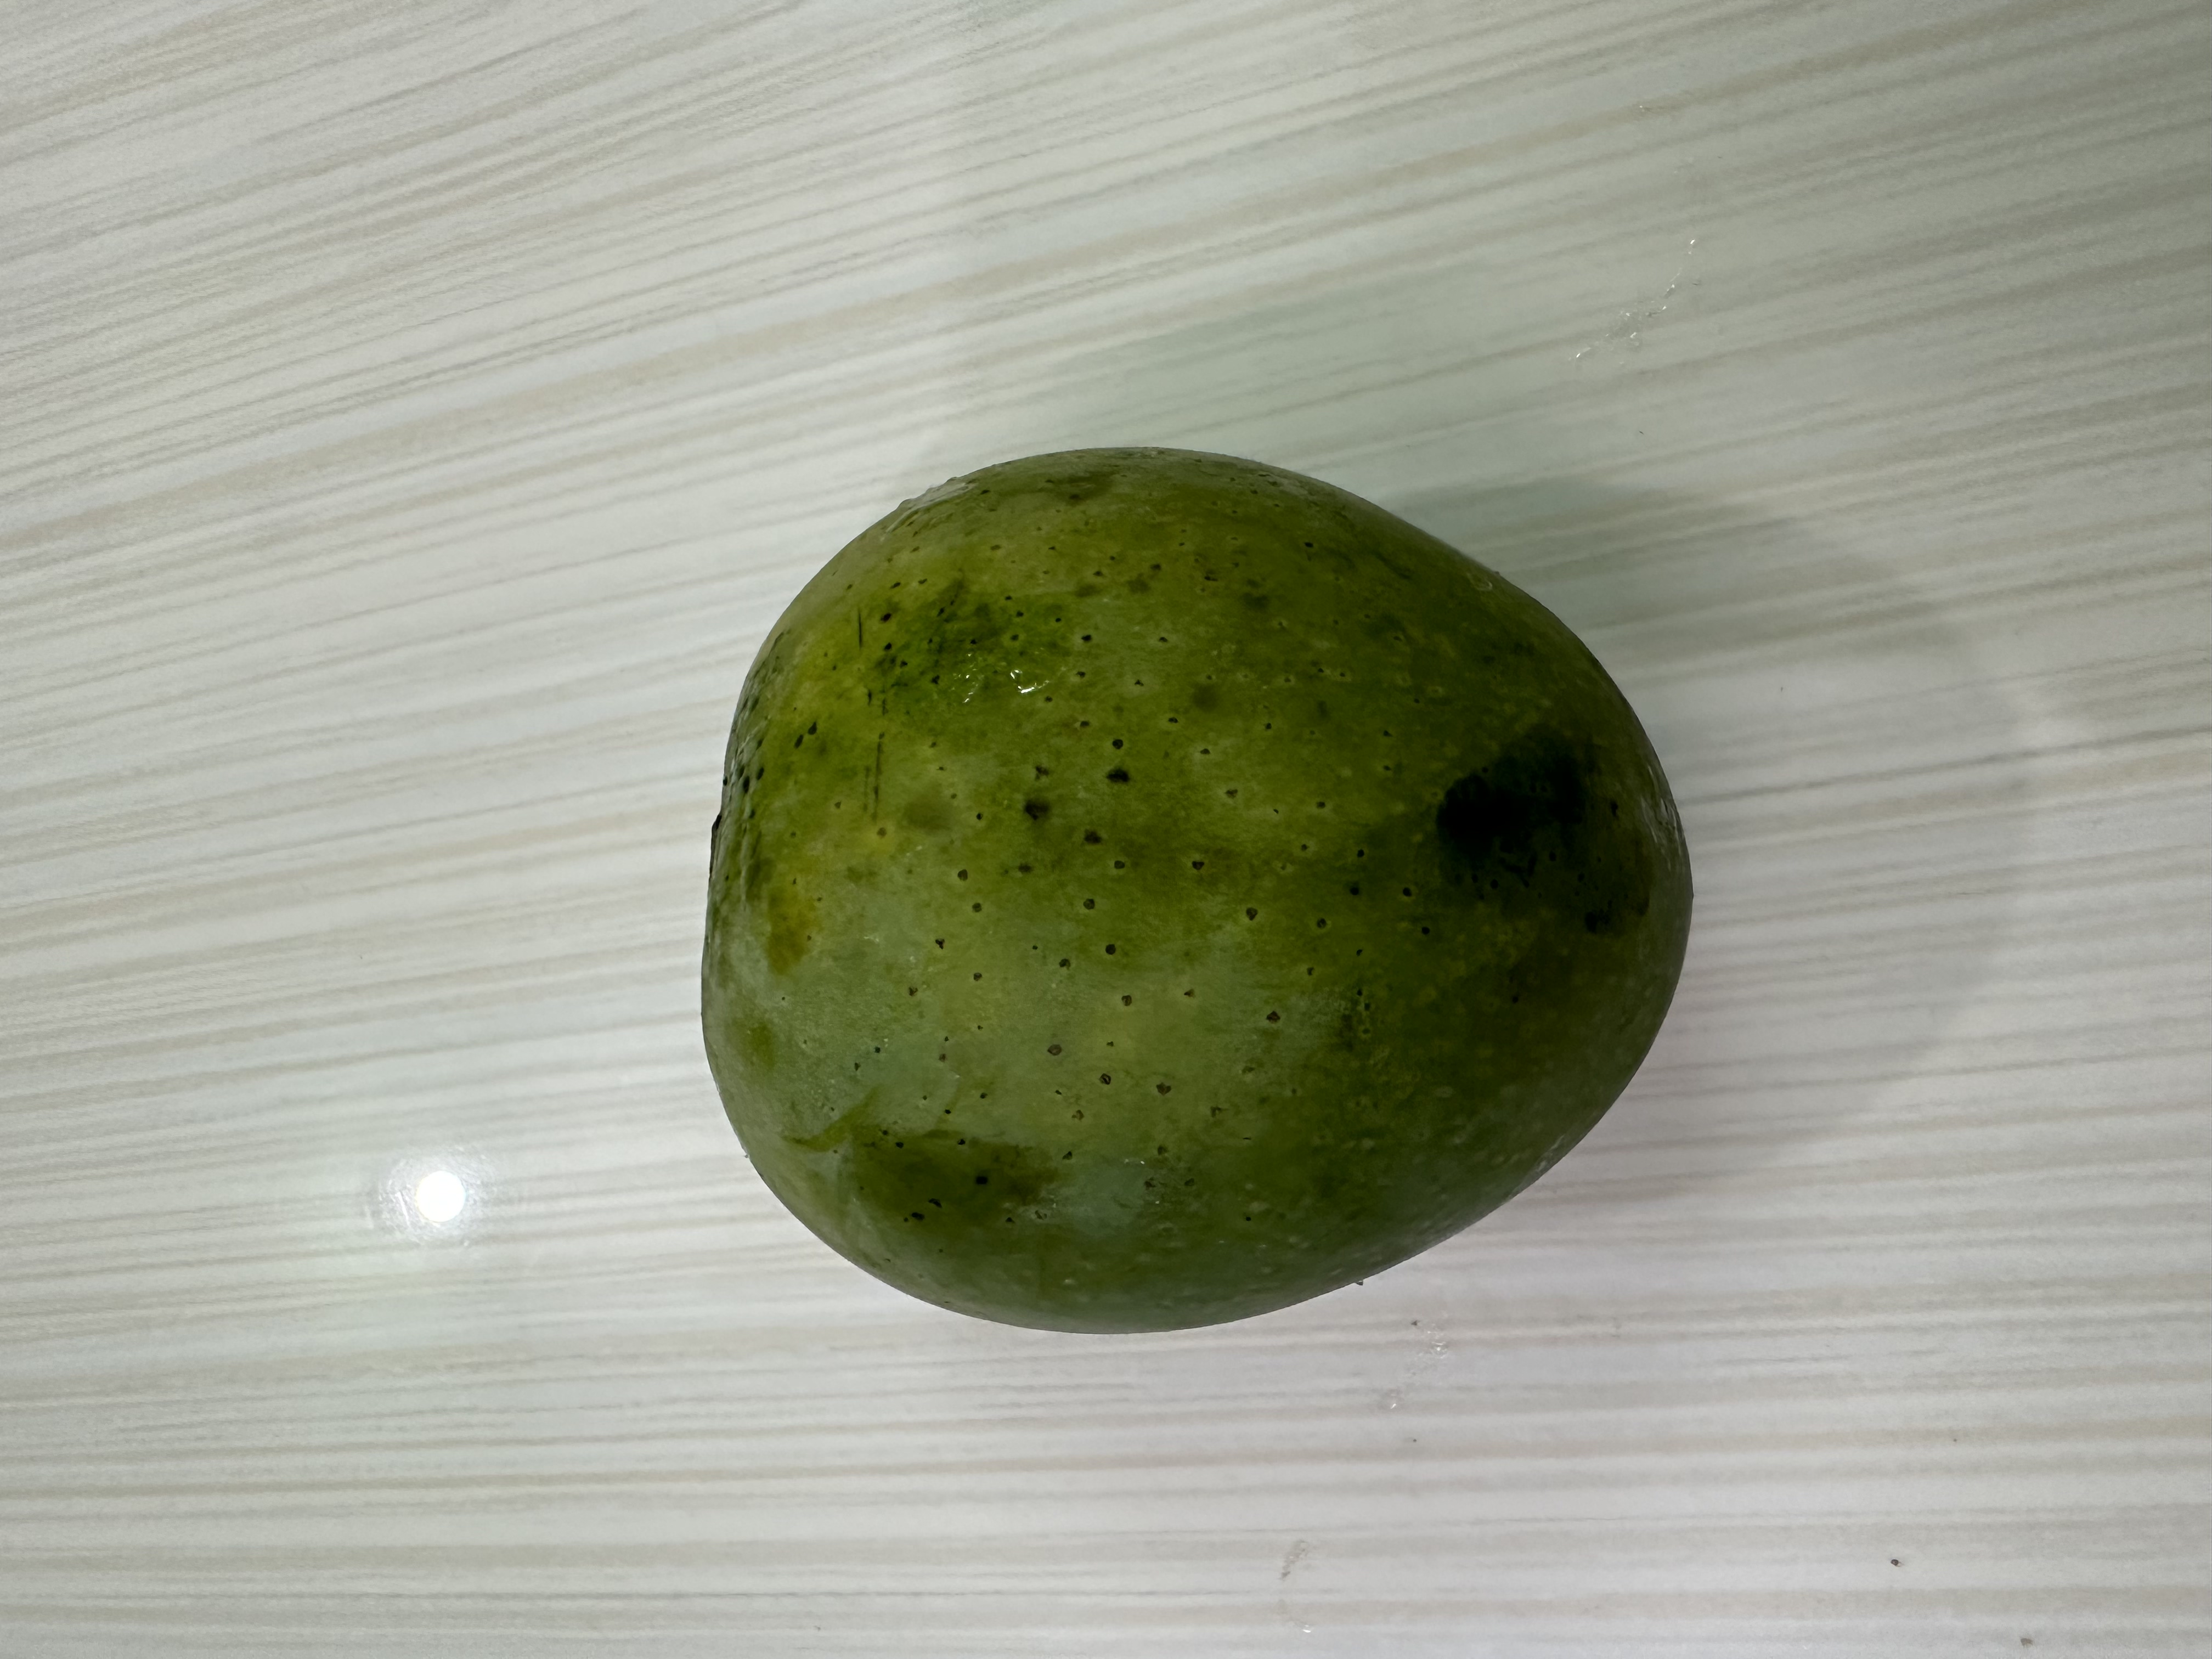
Mango variety: Harivanga